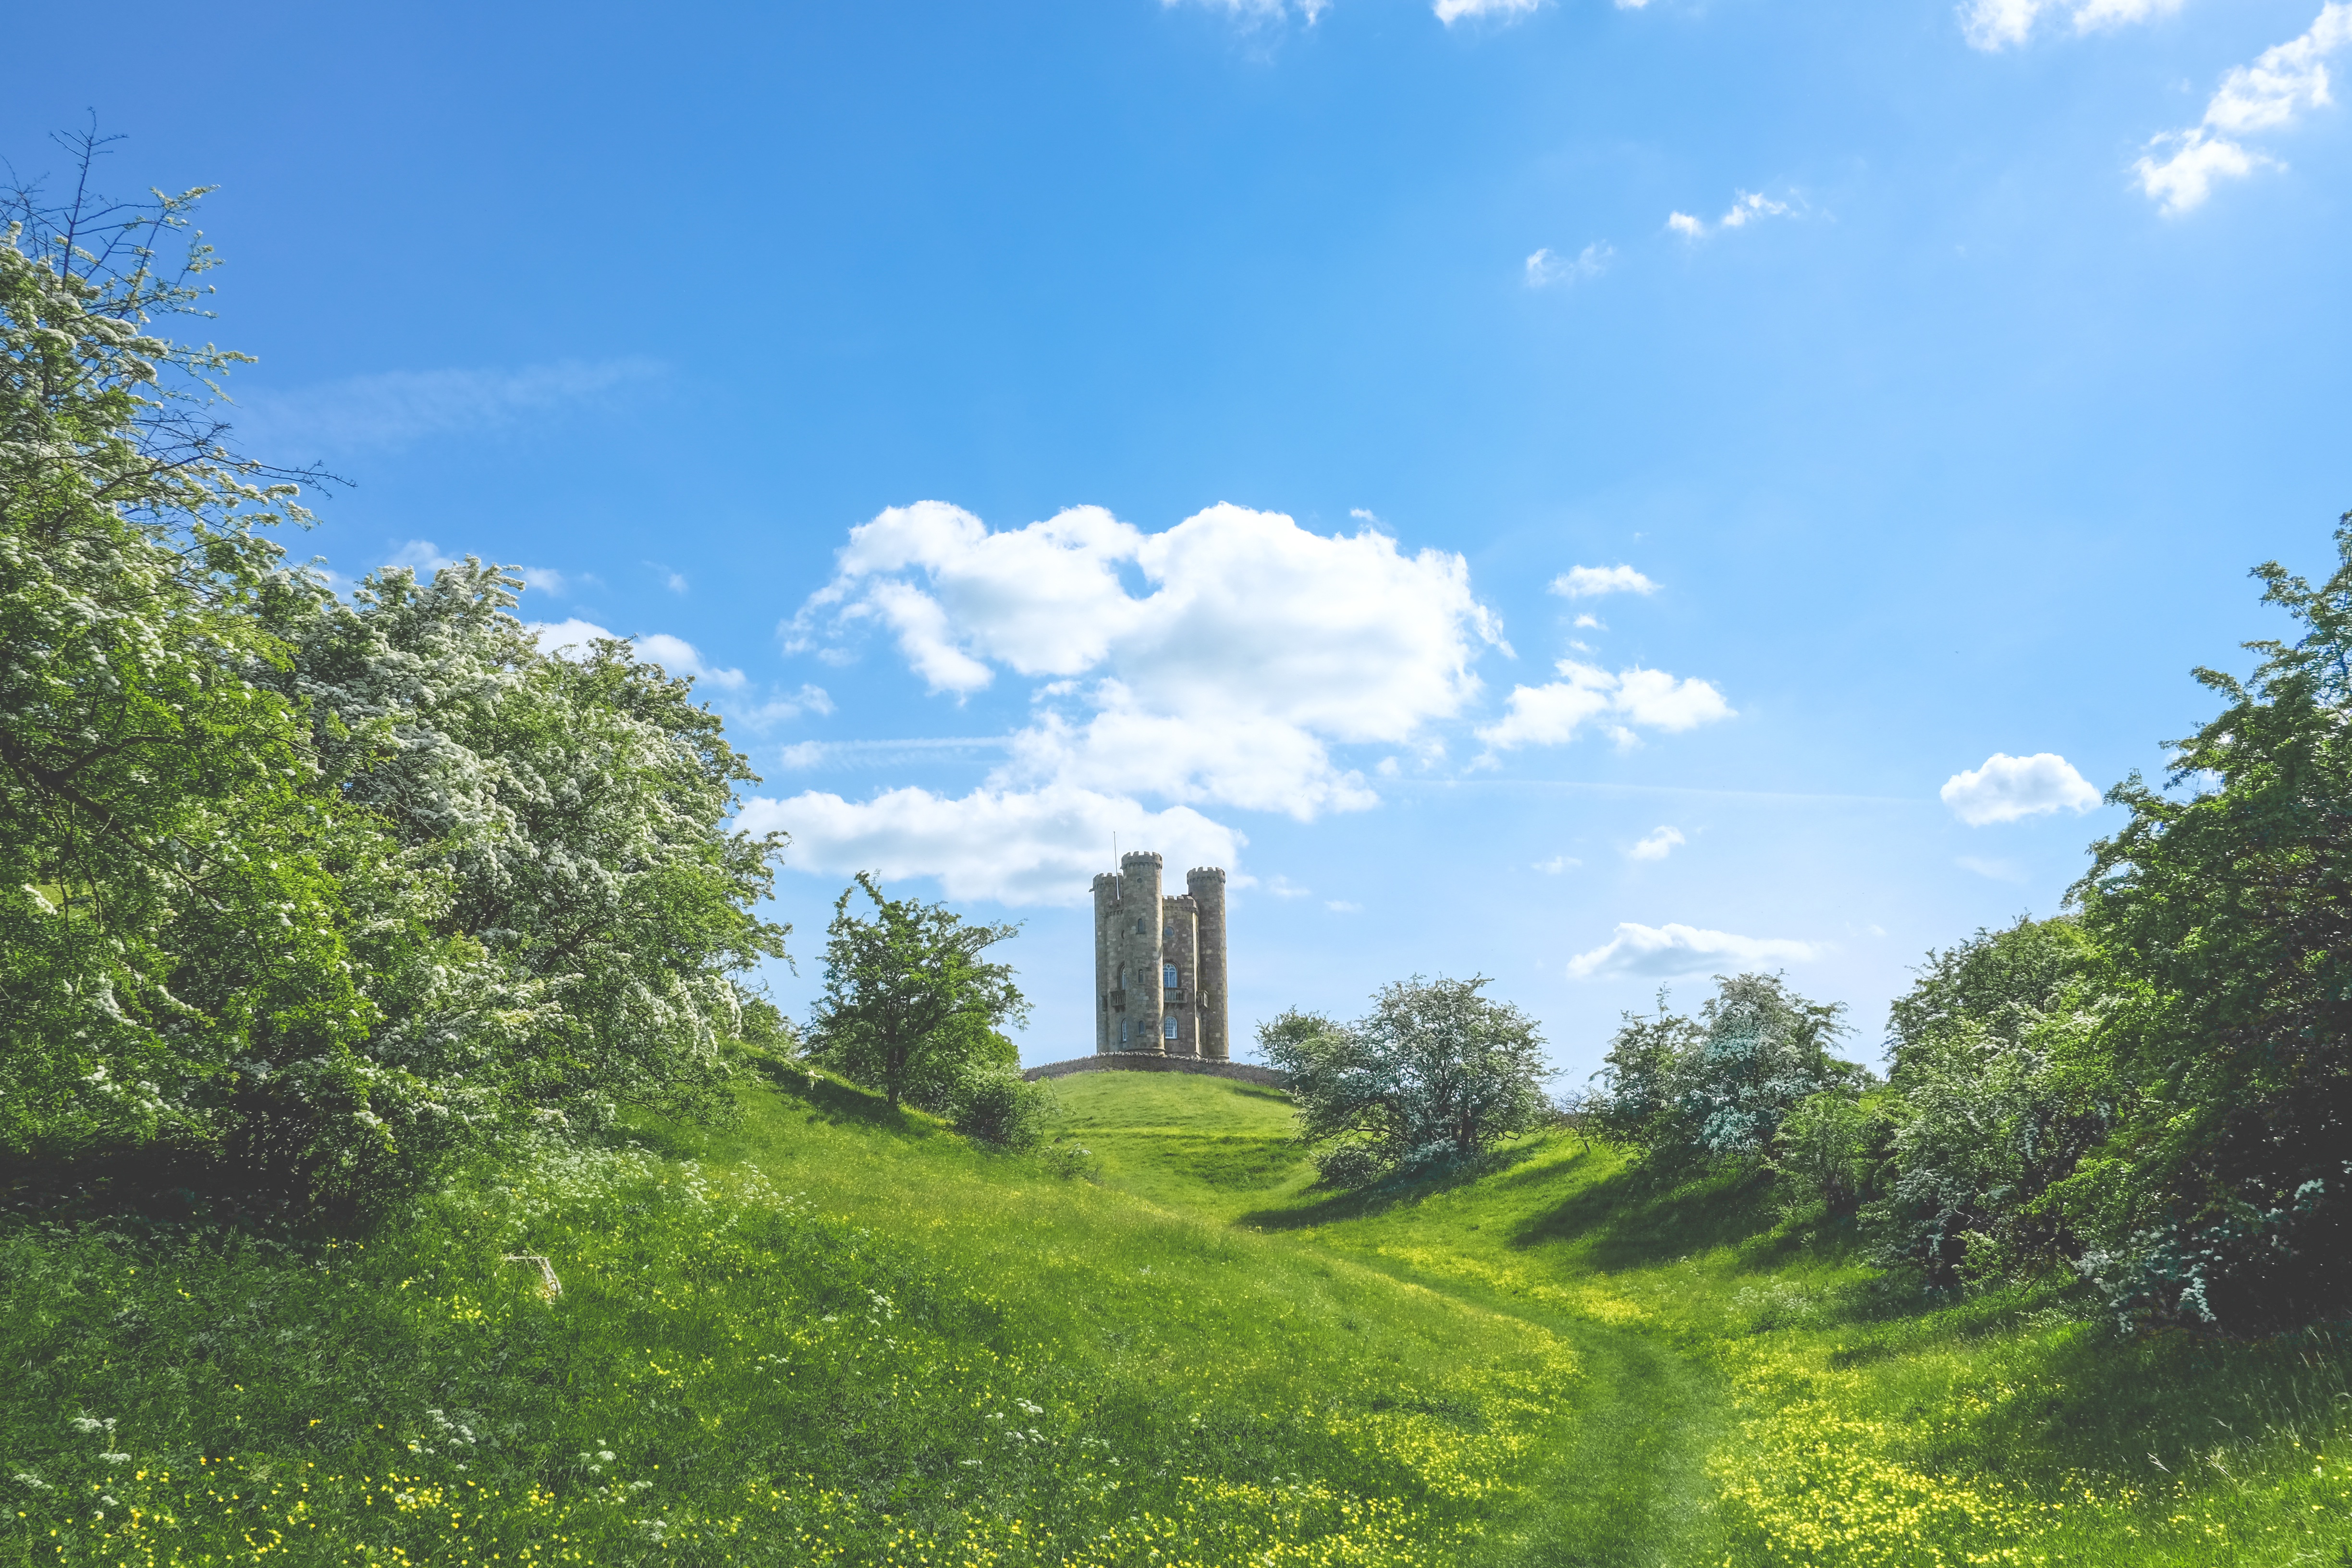
landscape, tree, grass, cloud, plant, sky, field, farm, lawn, meadow, sunlight, hill, flower, green, pasture, garden, grassland, shrub, plantation, habitat, ecosystem, rural area, natural environment